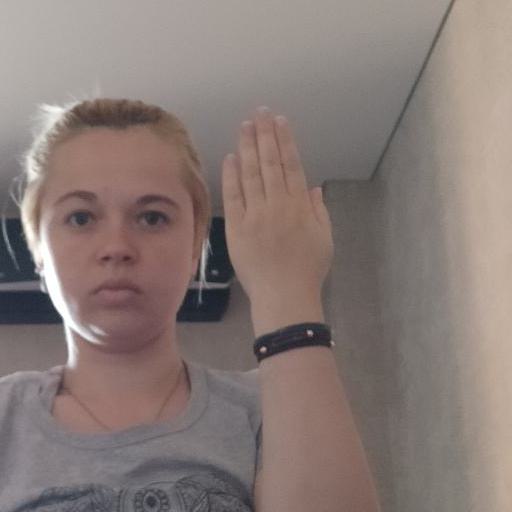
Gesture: stop_inverted